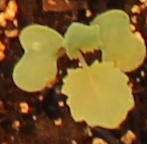
Label: Canola